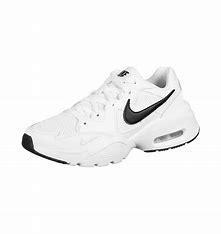
Brand: Nike
Model: Air Max Fusion